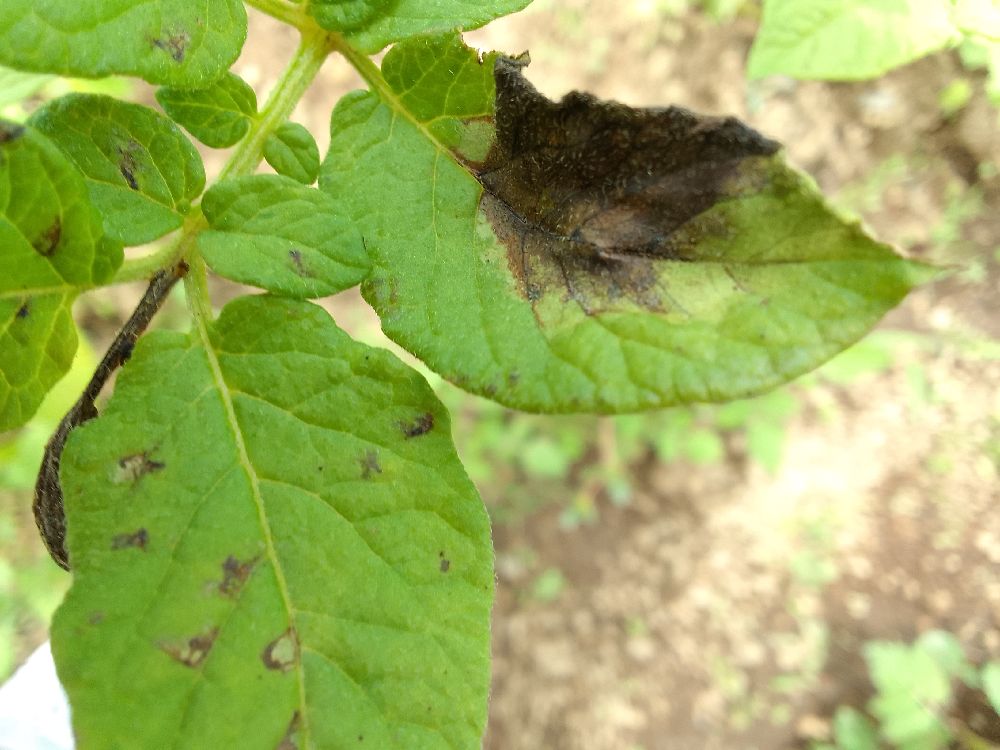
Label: Late blight